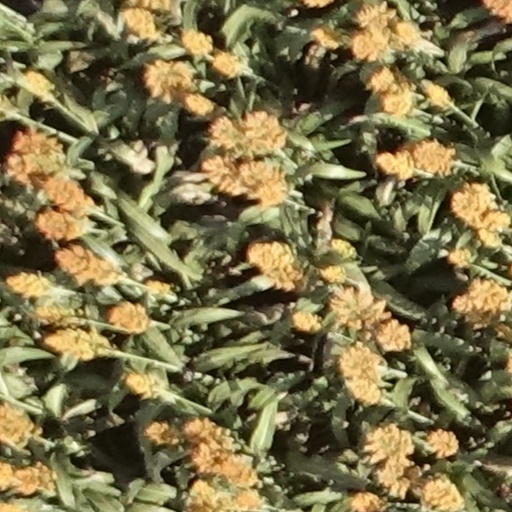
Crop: sorghum